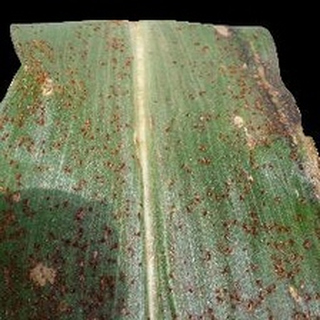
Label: corn_common_rust